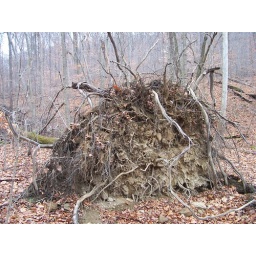
The base of a large uprooted tree in a Cleveland area forest.